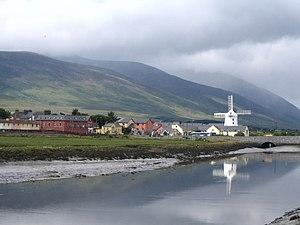
Moulin de Blennerville - comté Kerry - Irlande
Blennerville est un port situé à l'entrée de la péninsule de Dingle, à l'ouest de Tralee, Comté de Kerry en Irlande.